Shimabara Rebellion

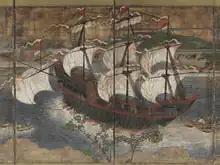
Vessel 'De Ryp' at the Shimabara rebellion

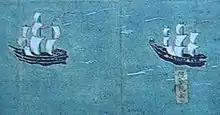
Dutch ships at the siege (detail).

The allied armies of the local domains, under the command of the Tokugawa shogunate (during shogun Tokugawa Iemitsu's reign) with Itakura Shigemasa as commander-in-chief, then began their siege of Hara Castle. The legendary swordsman Miyamoto Musashi was present during the battle; he served as a military advisor and aide to Hosokawa Tadatoshi. Musashi was knocked off his horse by a stone thrown by a peasant rebel in one of the few verifiable records of him taking part in a campaign.